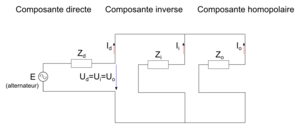
Calcul du courant de court-circuit en cas de défaut biphasé terre en utilisant la méthode des composantes symétriques.
Le courant de court-circuit, noté Icc, d'un dipôle est le courant qui le traverserait si ses bornes étaient reliées par un conducteur parfait de résistance nulle. Le courant de court-circuit d'un générateur de tension parfait est infini. En pratique cette valeur est finie, limitée par les impédances internes du générateur de tension, des divers tronçons de ligne et des composants placés sur le trajet de ce courant.